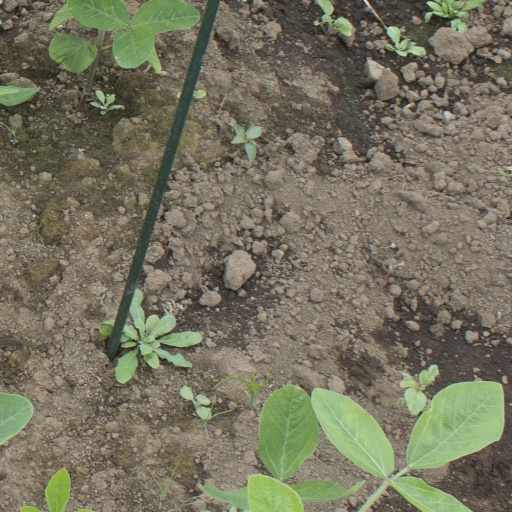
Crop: soybean